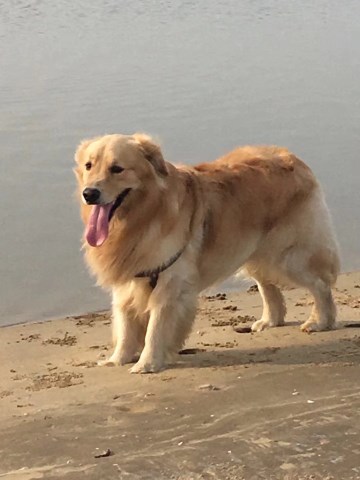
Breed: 5355-n000126-golden_retriever